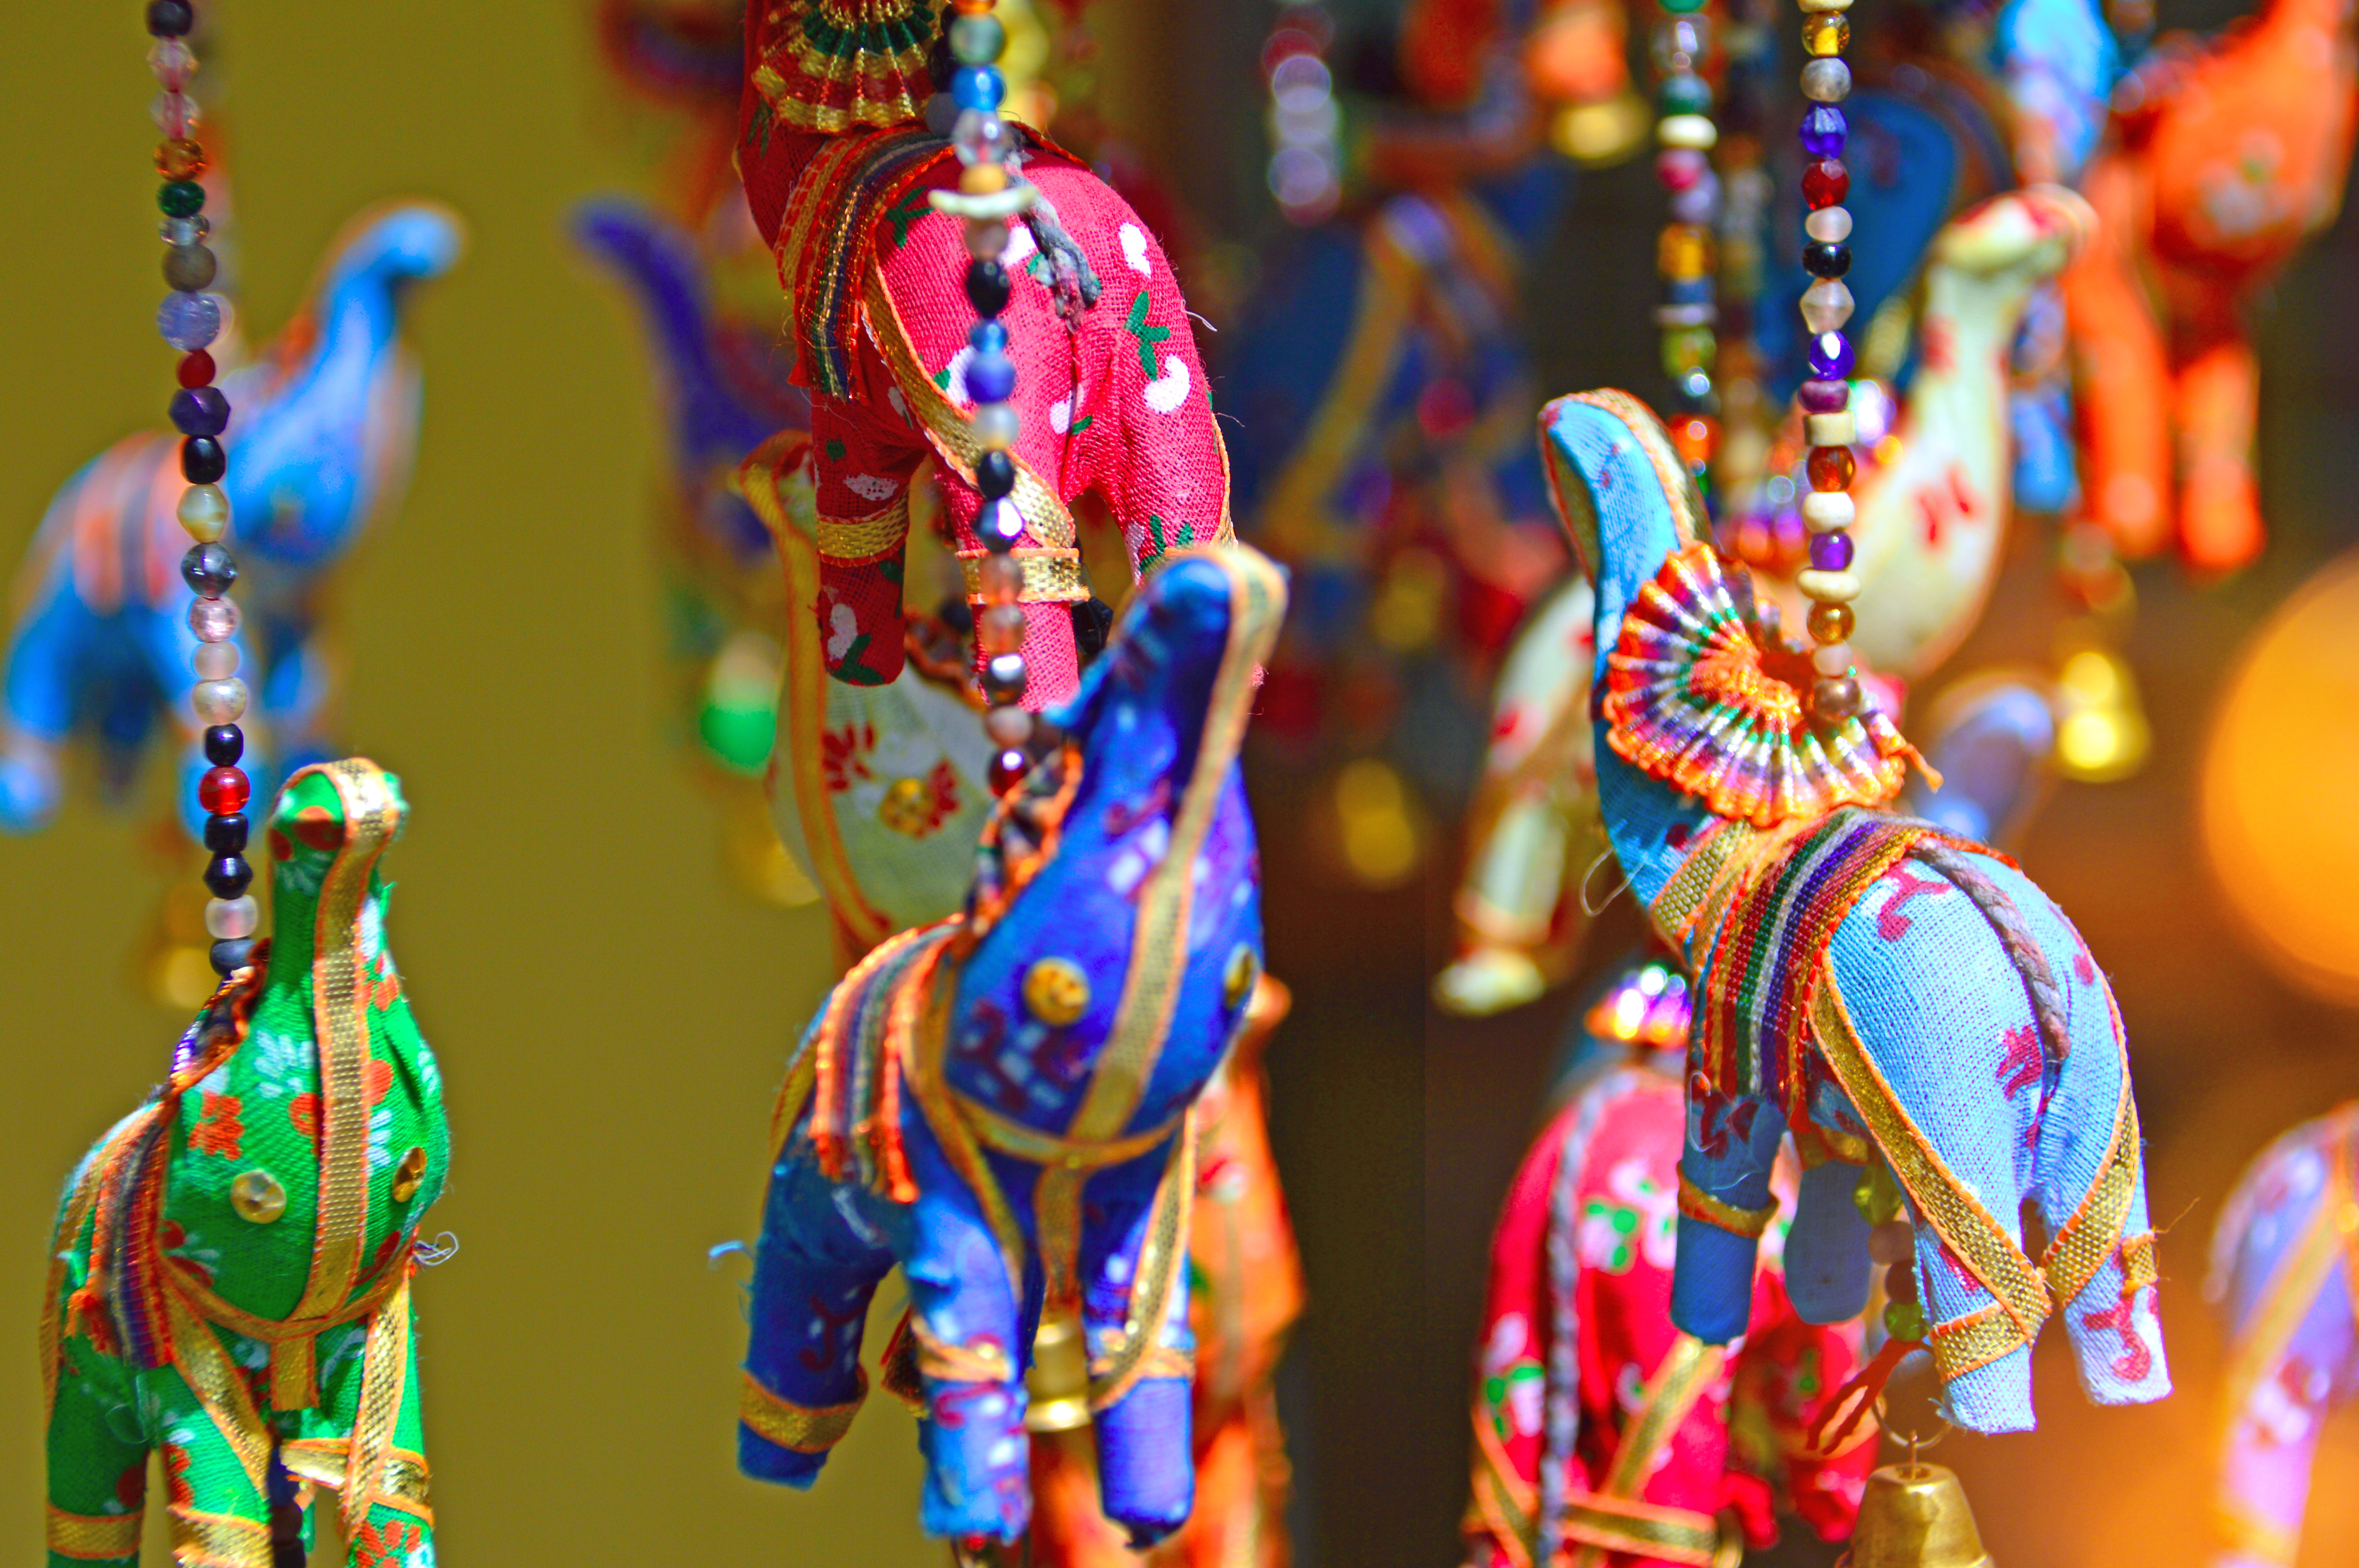
wind, chimes, chime, japan, summer, glass, bell, style, blue, green, background, bells, colorful, beautiful, garden, red, closeup, white, yellow, outdoor, culture, plants, decoration, design, light, traditional, color, jewelry, gold, party, luxury, gift, abstract, travel, holiday, tree, fashion, shop, bright, tradition, temple, festival, carnival, fair, art, chinese new year